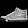
Label: Sneaker